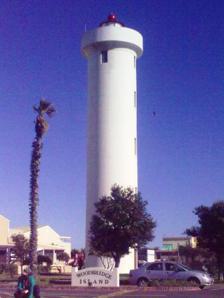
Building: Milnerton Lighthouse
Country: South Africa
Year built: 1960
Lighthouse on the shore of Table Bay in South Africa Lighthouse Milnerton Lighthouse Location Milnerton Western Cape South Africa Coordinates 33°52′54.1″S 18°29′16.1″E / 33.881694°S 18.487806°E / -33.881694; 18.487806 Tower Constructed 1960 Construction concrete tower Height 21 metres (69 ft) Shape cylindrical with balcony and small lantern Markings white tower, red lantern roof Light First lit 10 March 1960 Focal height 38 metres (125 ft) Intensity 800,000 cd Range 25 nautical miles (46 km; 29 mi) Characteristic Fl (3) W 20s. The Milnerton Lighthouse , commissioned on 1960-03-10, is located on Table Bay shore in Milnerton , South Africa . Its red sector covers Robben Island . See also South Africa portal List of lighthouses in South Africa References